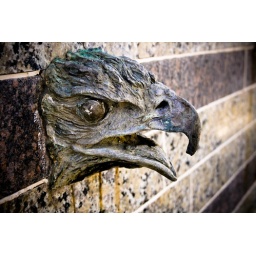
A spout on the wall down by the river